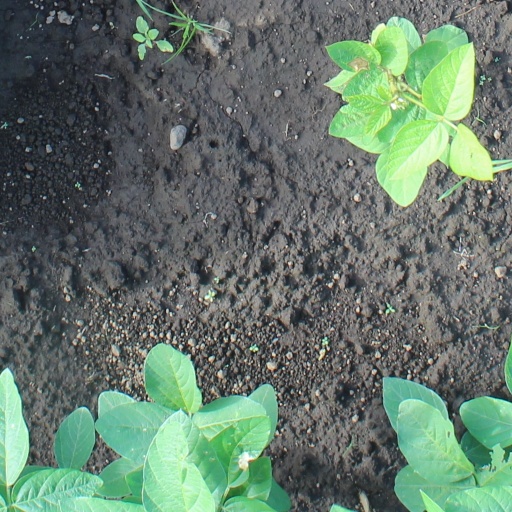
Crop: soybean